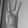
ASL letter: W